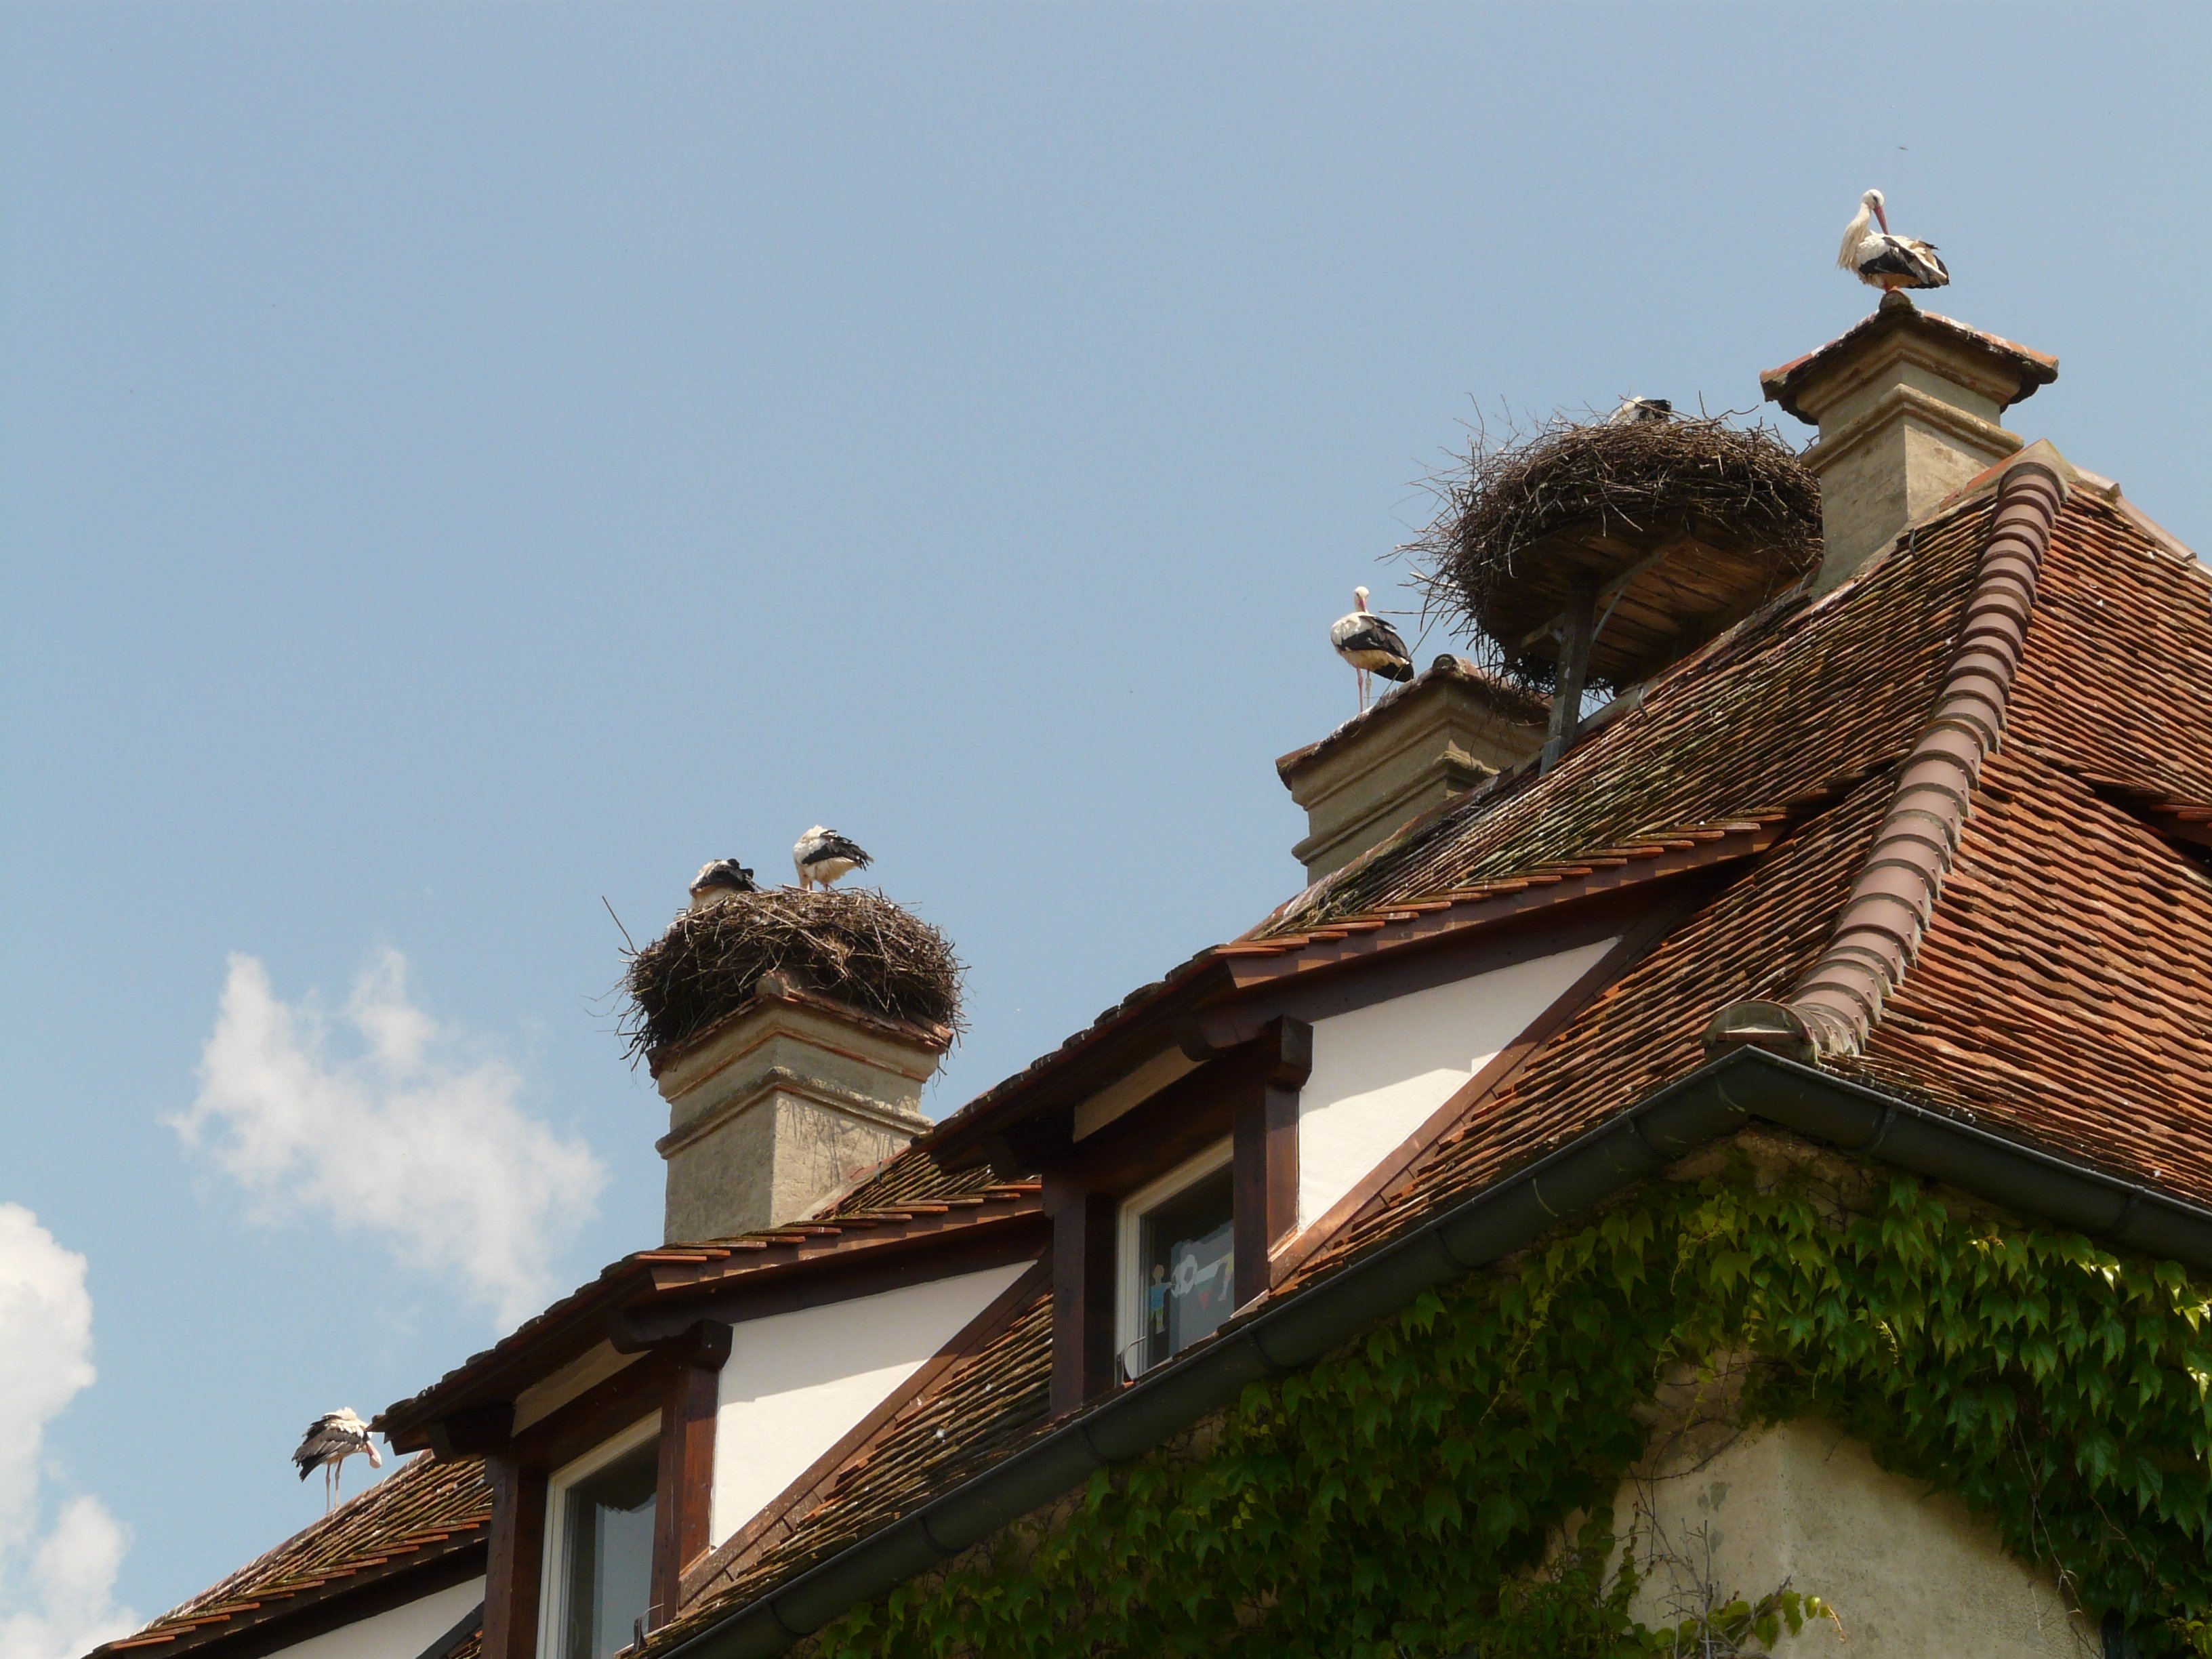
bird, architecture, roof, building, home, tower, landmark, facade, church, tourism, stork, place of worship, monastery, salem, breed, house roof, hatching, storchennest, ancient history